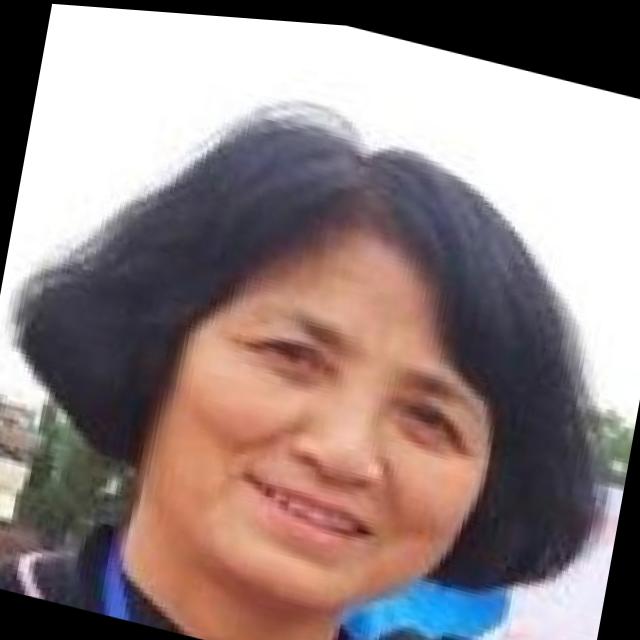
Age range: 45-64